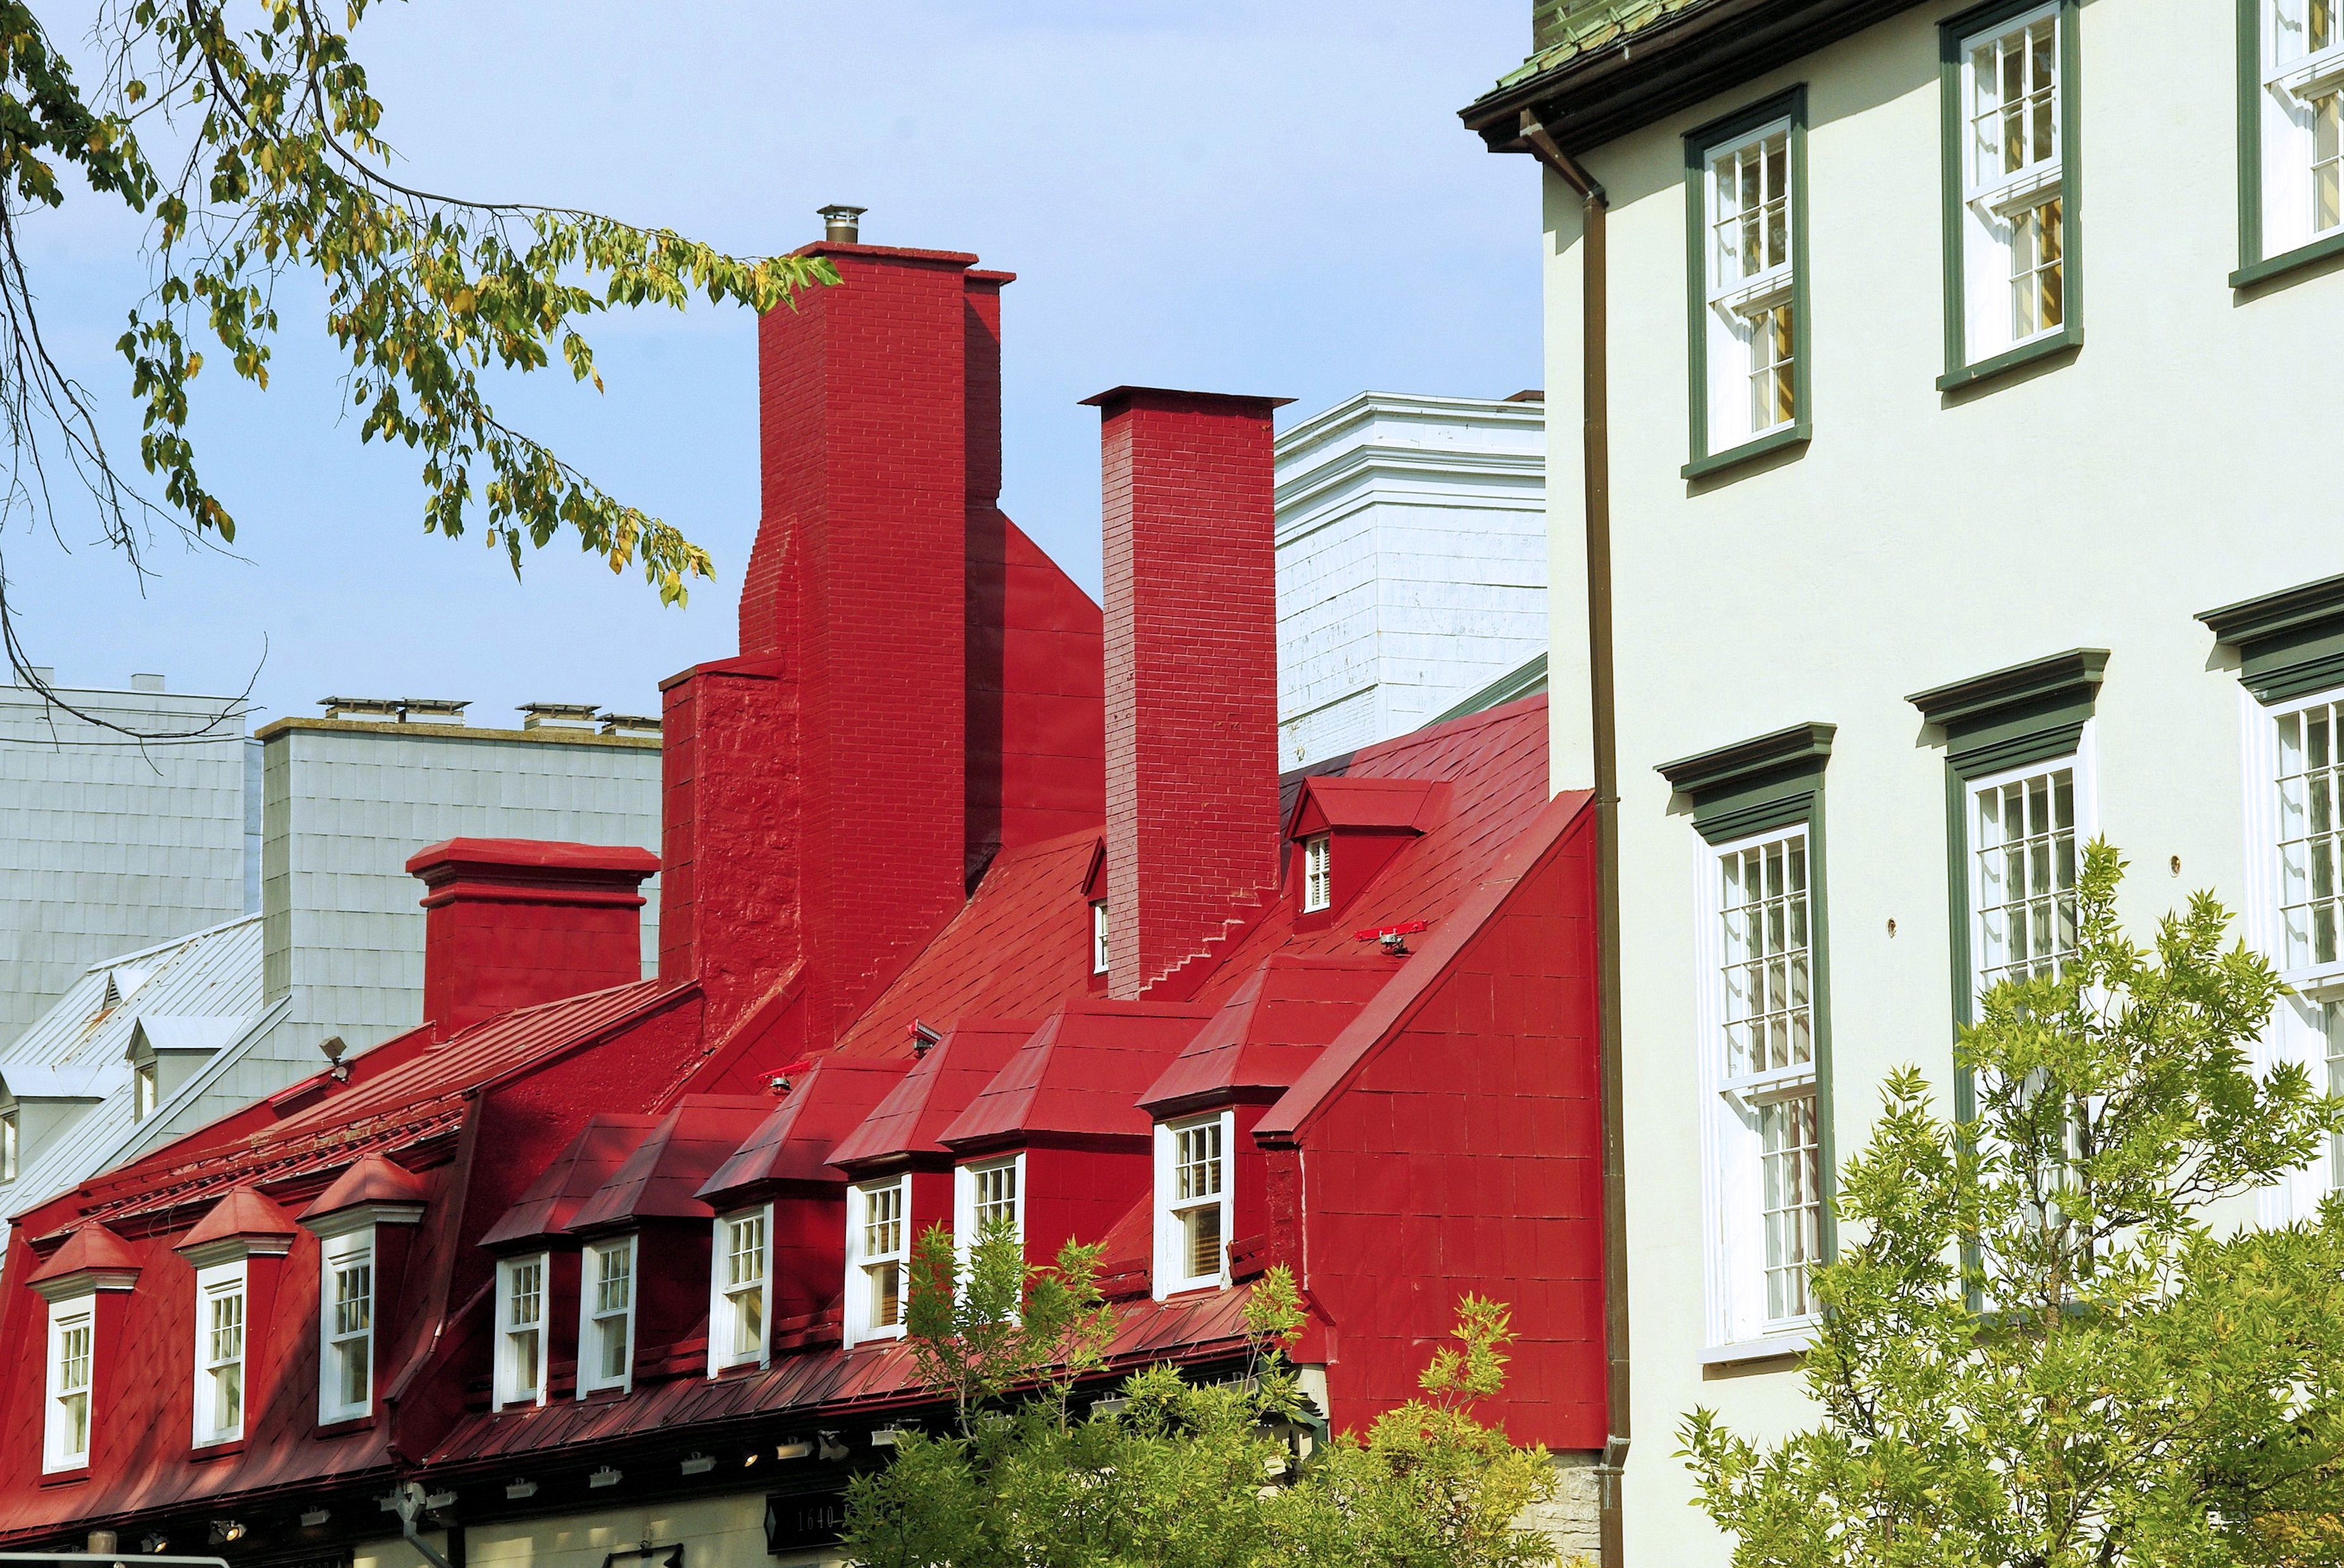
architecture, house, town, building, home, downtown, red, facade, old town, canada, houses, quebec, roofs, neighbourhood, urban area, old quebec, residential area